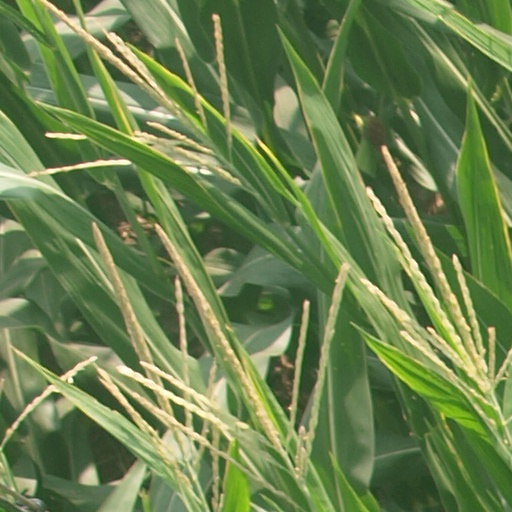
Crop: maize; corn